Paschal de l'Estocart

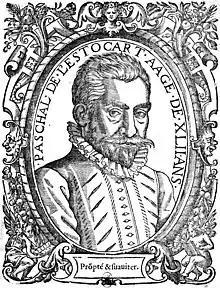

Paschal de l'Estocart (1538 or 1539 – after 1587) was a French Renaissance composer.